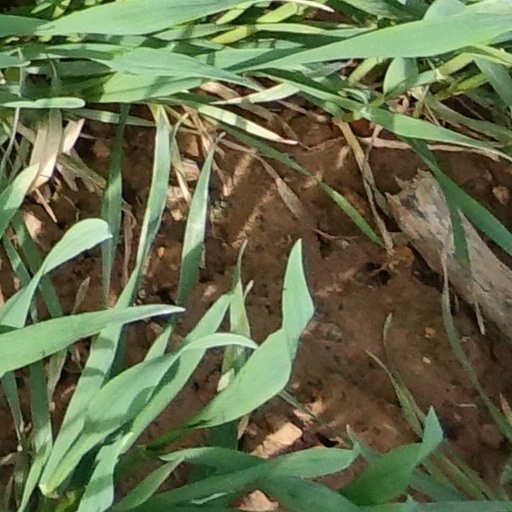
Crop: wheat